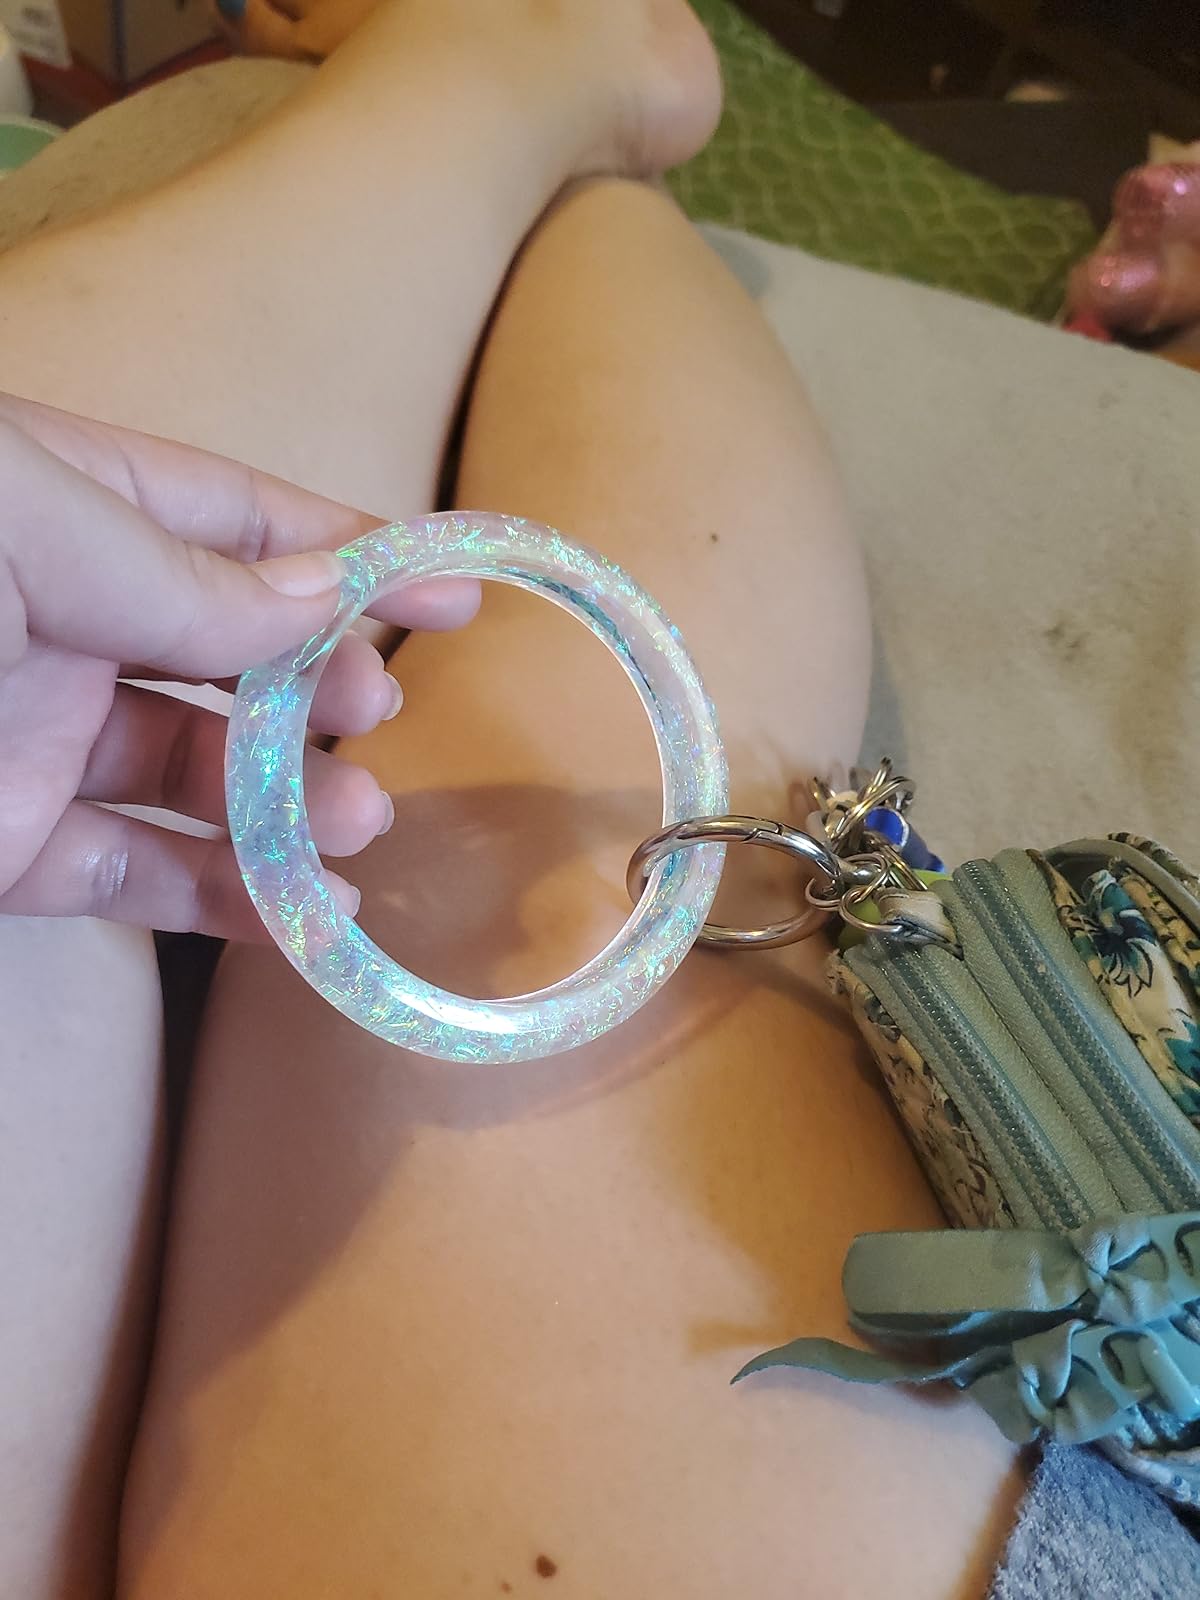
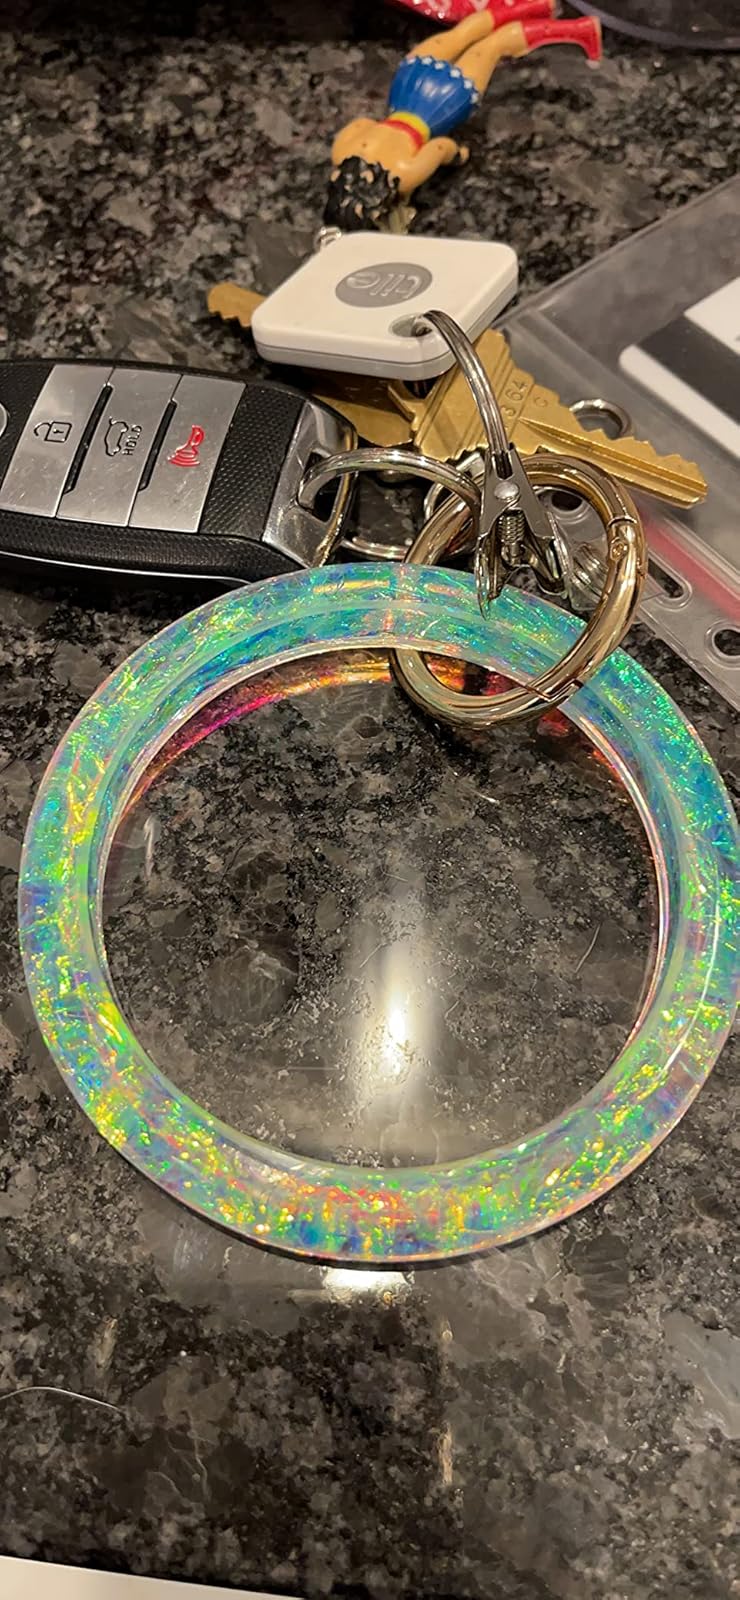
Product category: accessories_keychain
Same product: yes